Leif Ove Andsnes

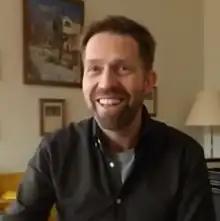
Andsnes in 2017

Leif Ove Andsnes (born 7 April 1970) is a Norwegian pianist and chamber musician. Andsnes has made several recordings for Virgin and EMI. In 2012, he signed with Sony Classical, and recorded for the label the "Beethoven Journey" project, which included the five piano concertos with the Mahler Chamber Orchestra. The works were recorded over three years, beginning with Nos. 1 and 3 in 2012, followed by Nos. 2 and 4 in 2013 and the Fifth Piano Concerto and "Choral Fantasy" in 2014. He is represented by IMG.